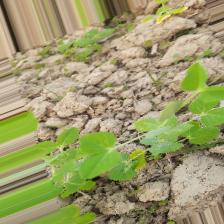
Label: Powdery Mildew